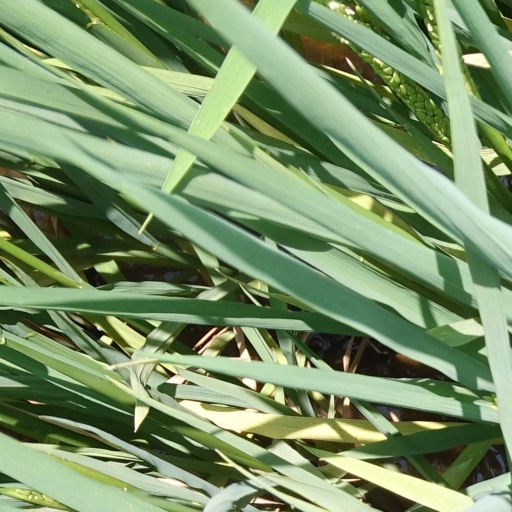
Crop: rice